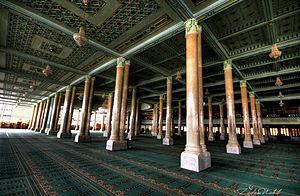
La grande mosquée 1ᵉʳ novembre 1954, considérée comme étant la plus grande d'Algérie et la deuxième en Afrique, se situe au sein de la ville de Batna, sur la route de Biskra. Cet imposant édifice religieux est ouvert aux fidèles depuis 2003 et figure parmi les grandes réalisations architecturales de la ville.